Marina Ruy Barbosa

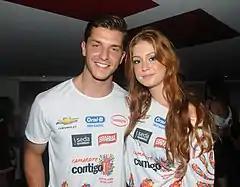
Barbosa and Klebber Toledo

Barbosa was invited by the author Walcyr Carrasco in 2011 to join the cast of the "Morde & Assopra" as "Alice", a young villain and one of the protagonists of the plot. Alice is a rich 18-year-old girl, vain and prejudiced, wearing only expensive clothes, the daughter of mayor Isaiah (Ary Fontoura) and Minerva (Elizabeth Savalla), who falls for the crook Guilherme (Klebber Toledo). Alice launched the slogans "you are a mongrel" and "I have pedigree" that fell in public taste. Barbosa's performance in "Morde & Assopra" was highlighted by critics, receiving critical praise from Rio newspaper "Extra"s journalist Carla Bittencourt, UOL portal's television columnist Flávio Ricco, Terra portal's journalist Mariana Trigo, and "Epoca magazine"s journalist Bruno Segadilha, among others.